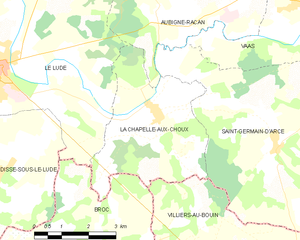
Carte des communes françaises
La Chapelle-aux-Choux est une commune française, située dans le département de la Sarthe en région Pays de la Loire, peuplée de 266 habitants.